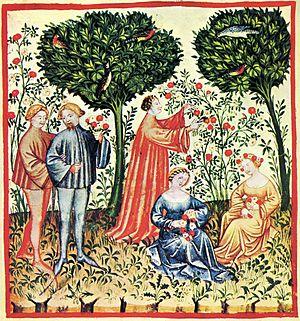
Le Tacuinum sanitatis est un manuel médiéval sur la santé, basé sur le Taqwīm al-Ṣiḥḥa تقويم الصحة, un traité médical arabe écrit par Ibn Butlân vers 1050.
Le palais des papes de Sorgues est la première résidence pontificale construite par la papauté d'Avignon au XIVᵉ siècle. Il fut voulu par Jean XXII et sa construction précède de 18 ans celle du palais des papes d'Avignon. Cette demeure somptueuse a servi de modèle pour l'édification des livrées cardinalices avignonnaises. Il n'en reste aujourd'hui que des vestiges, le palais ayant été démantelé au cours de la Révolution française par les entrepreneurs en bâtiment auxquels la commune de Sorgues l'avait vendu.